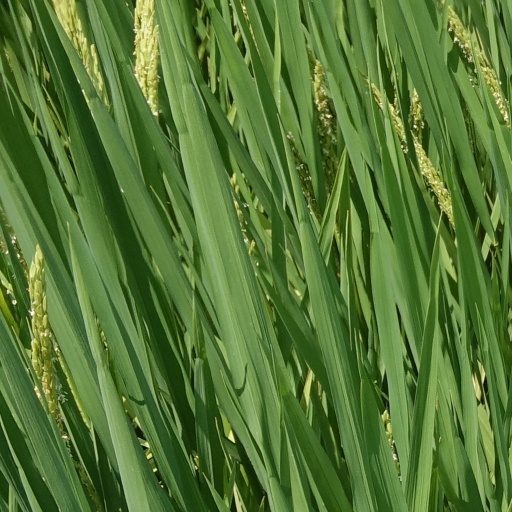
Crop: rice